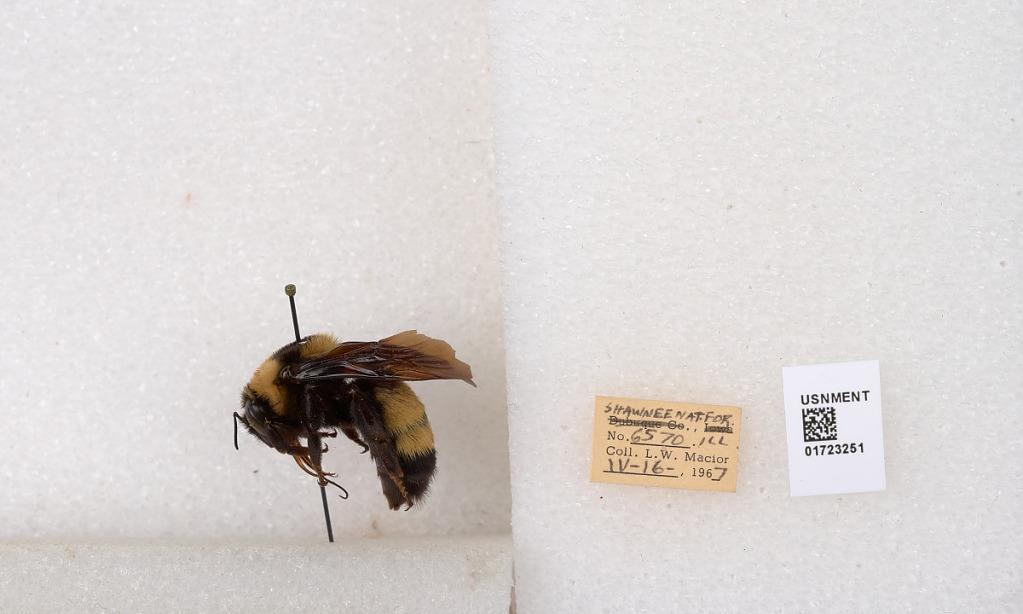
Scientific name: Bombus (Bombus) nevadensis auricormus
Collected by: L. Macior
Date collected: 1967-4-16
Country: United States
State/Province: Illinois
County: Johnson
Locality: Shawnee National Forest
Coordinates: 37.5114, -88.8011